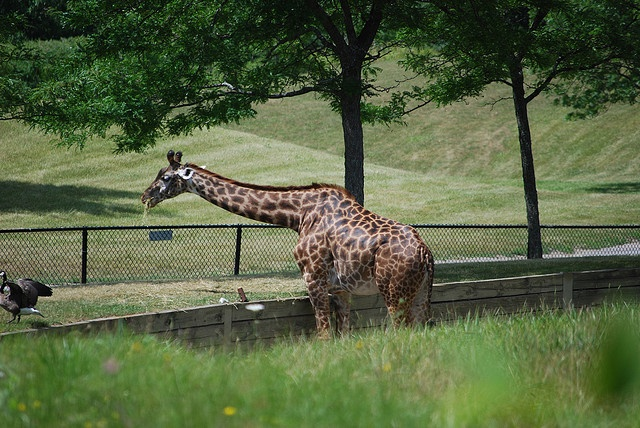
A giraffe sticking its head over a fence.
A giraffe in a green field hanging his head over a fence.
Giraffe peering over fence, along his or her enclosure
A giraffe leaning over and eating in a grassy field.
a large giraffe is standing near a fence